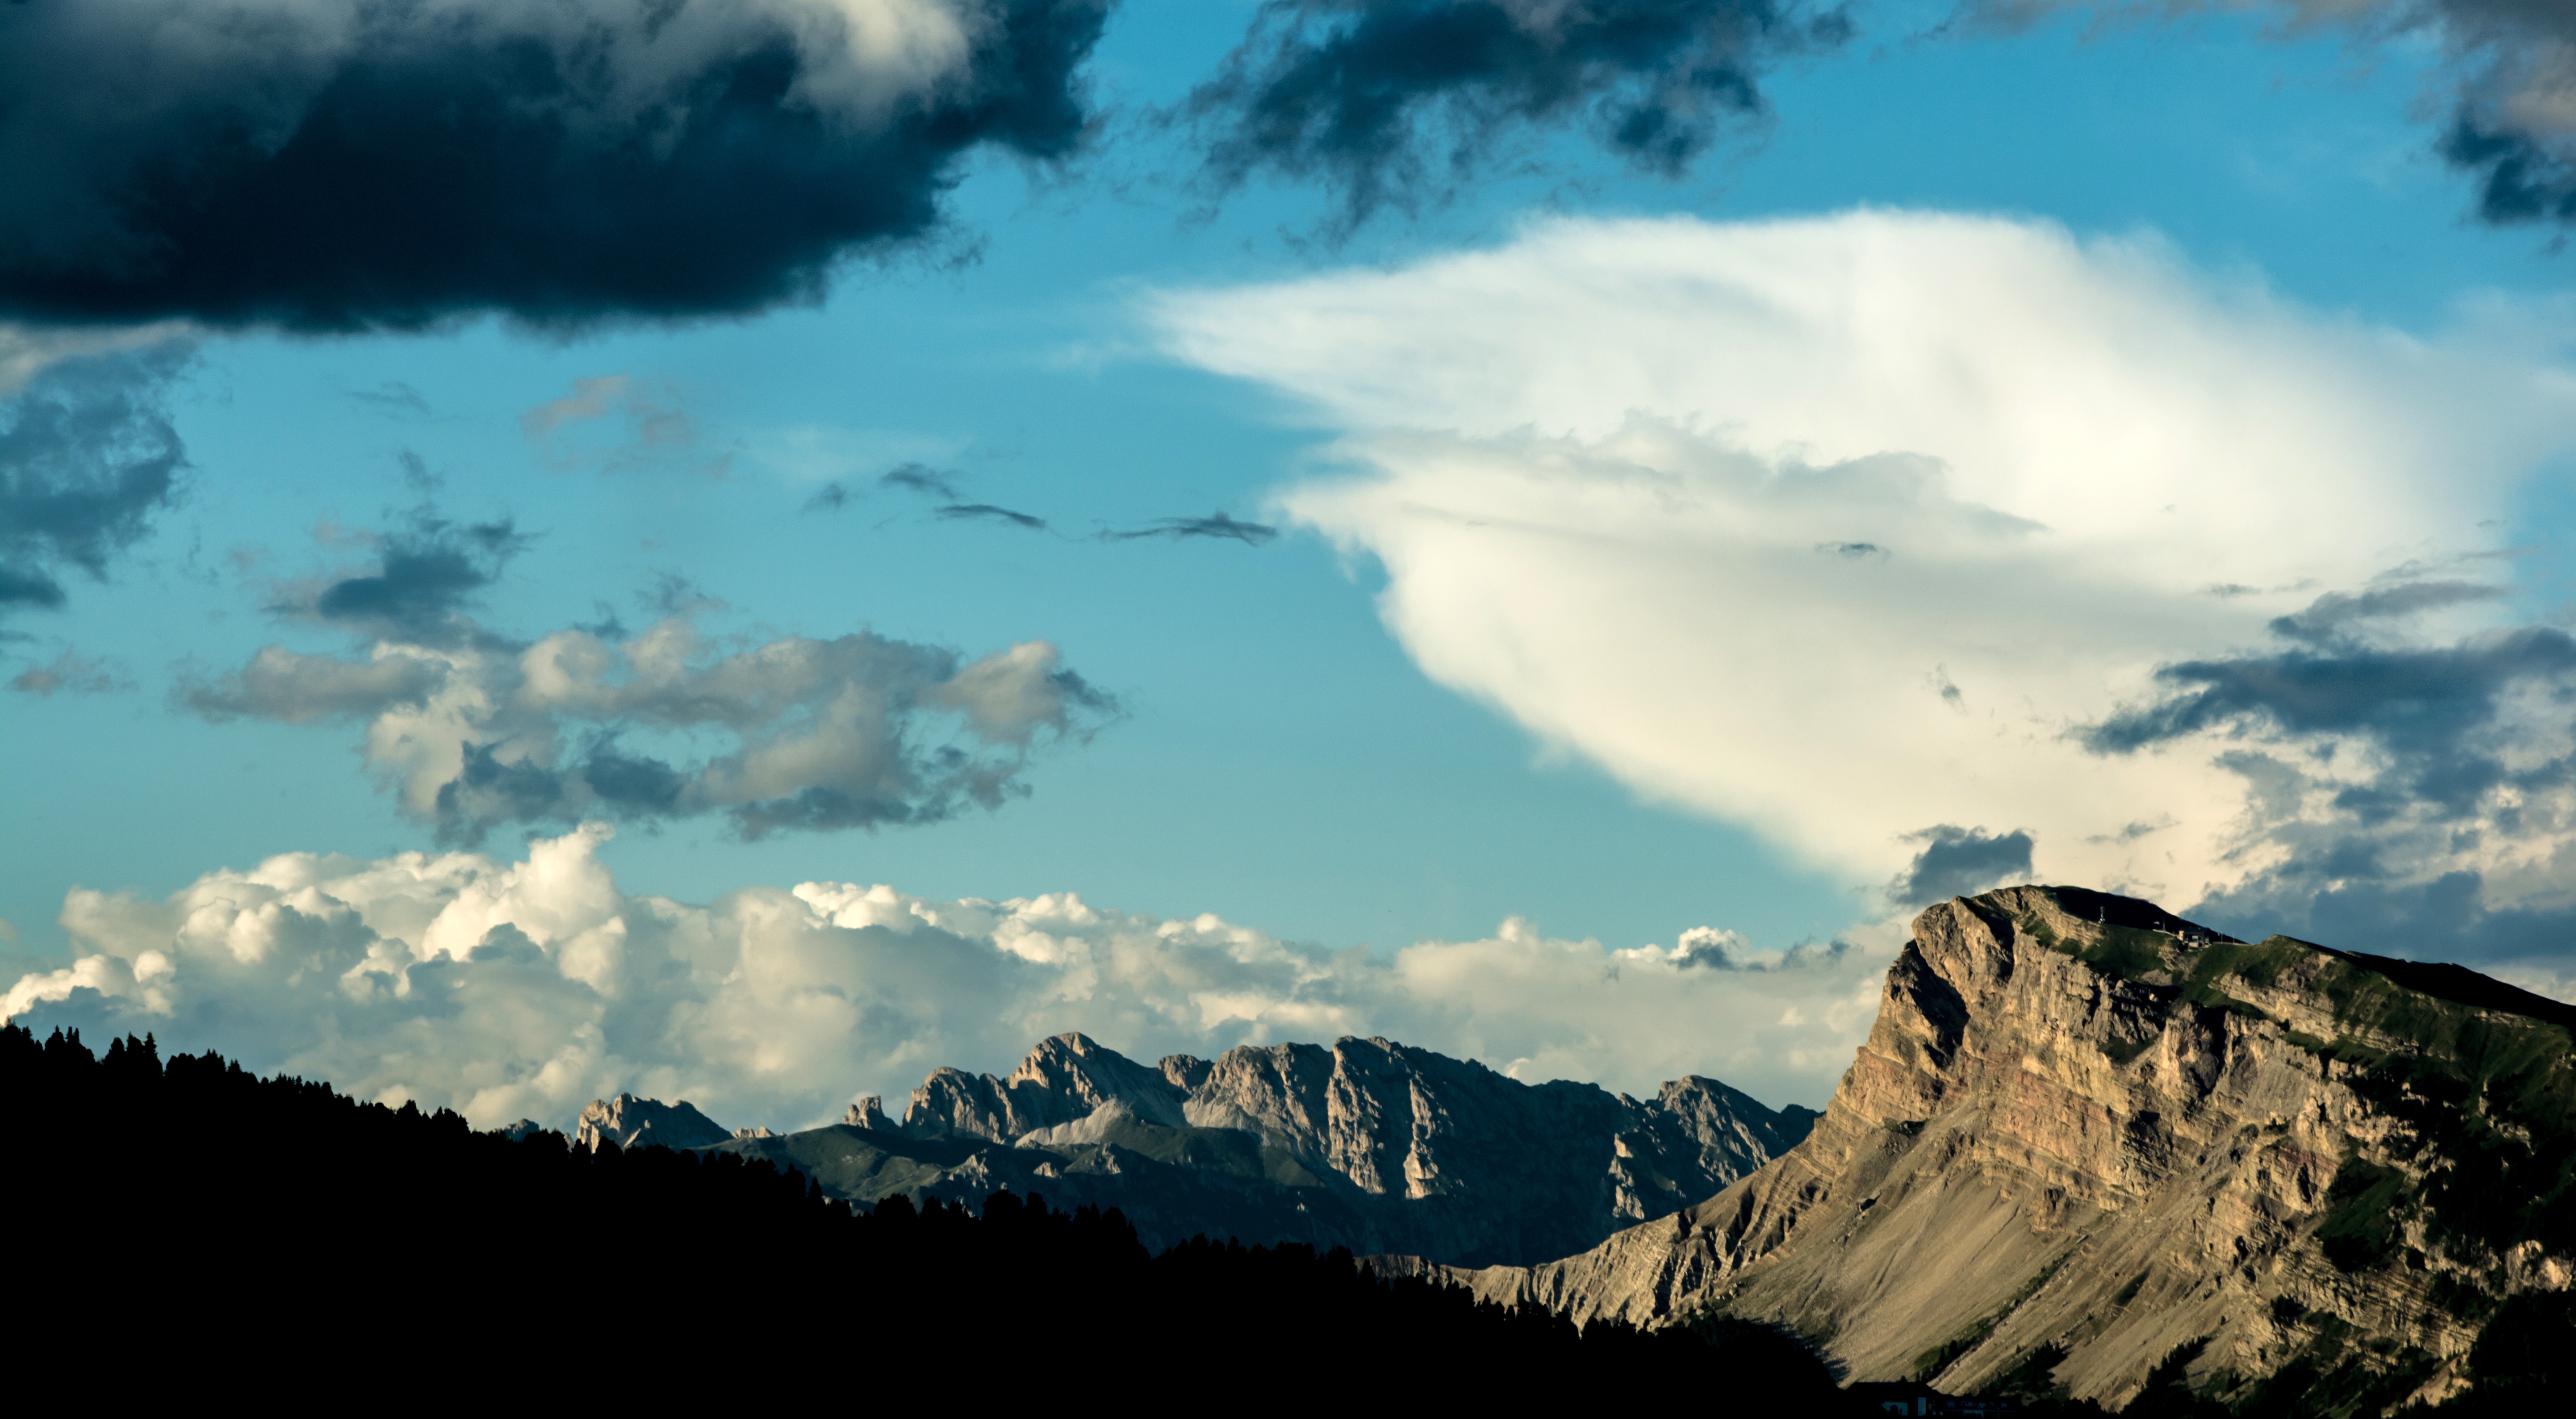
nature, horizon, mountain, cloud, sky, sunlight, atmosphere, mountain range, reflection, meteorological phenomenon, atmospheric phenomenon, mountainous landforms